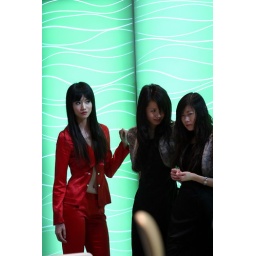
girl in red